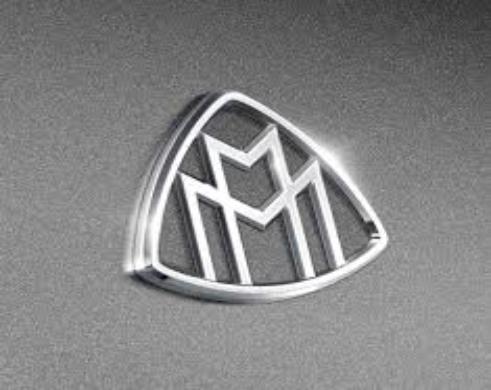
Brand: maybach-1
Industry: Transportation